Pendre railway station

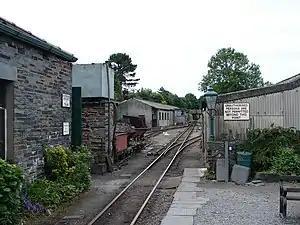
Pendre station and works, looking west

Pendre railway station (also known as Tywyn Pendre railway station, or formerly as Towyn Pendre railway station) is a station on the Talyllyn Railway in Tywyn, Gwynedd in mid-Wales. It is from , which is the primary station and western terminus of the railway. Pendre is the site of the railway's locomotive and carriage sheds, and engineering works. Passenger trains stop at Pendre by request only.